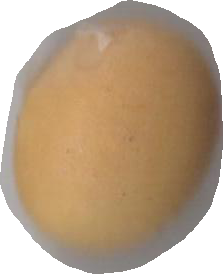
Variety: Dega